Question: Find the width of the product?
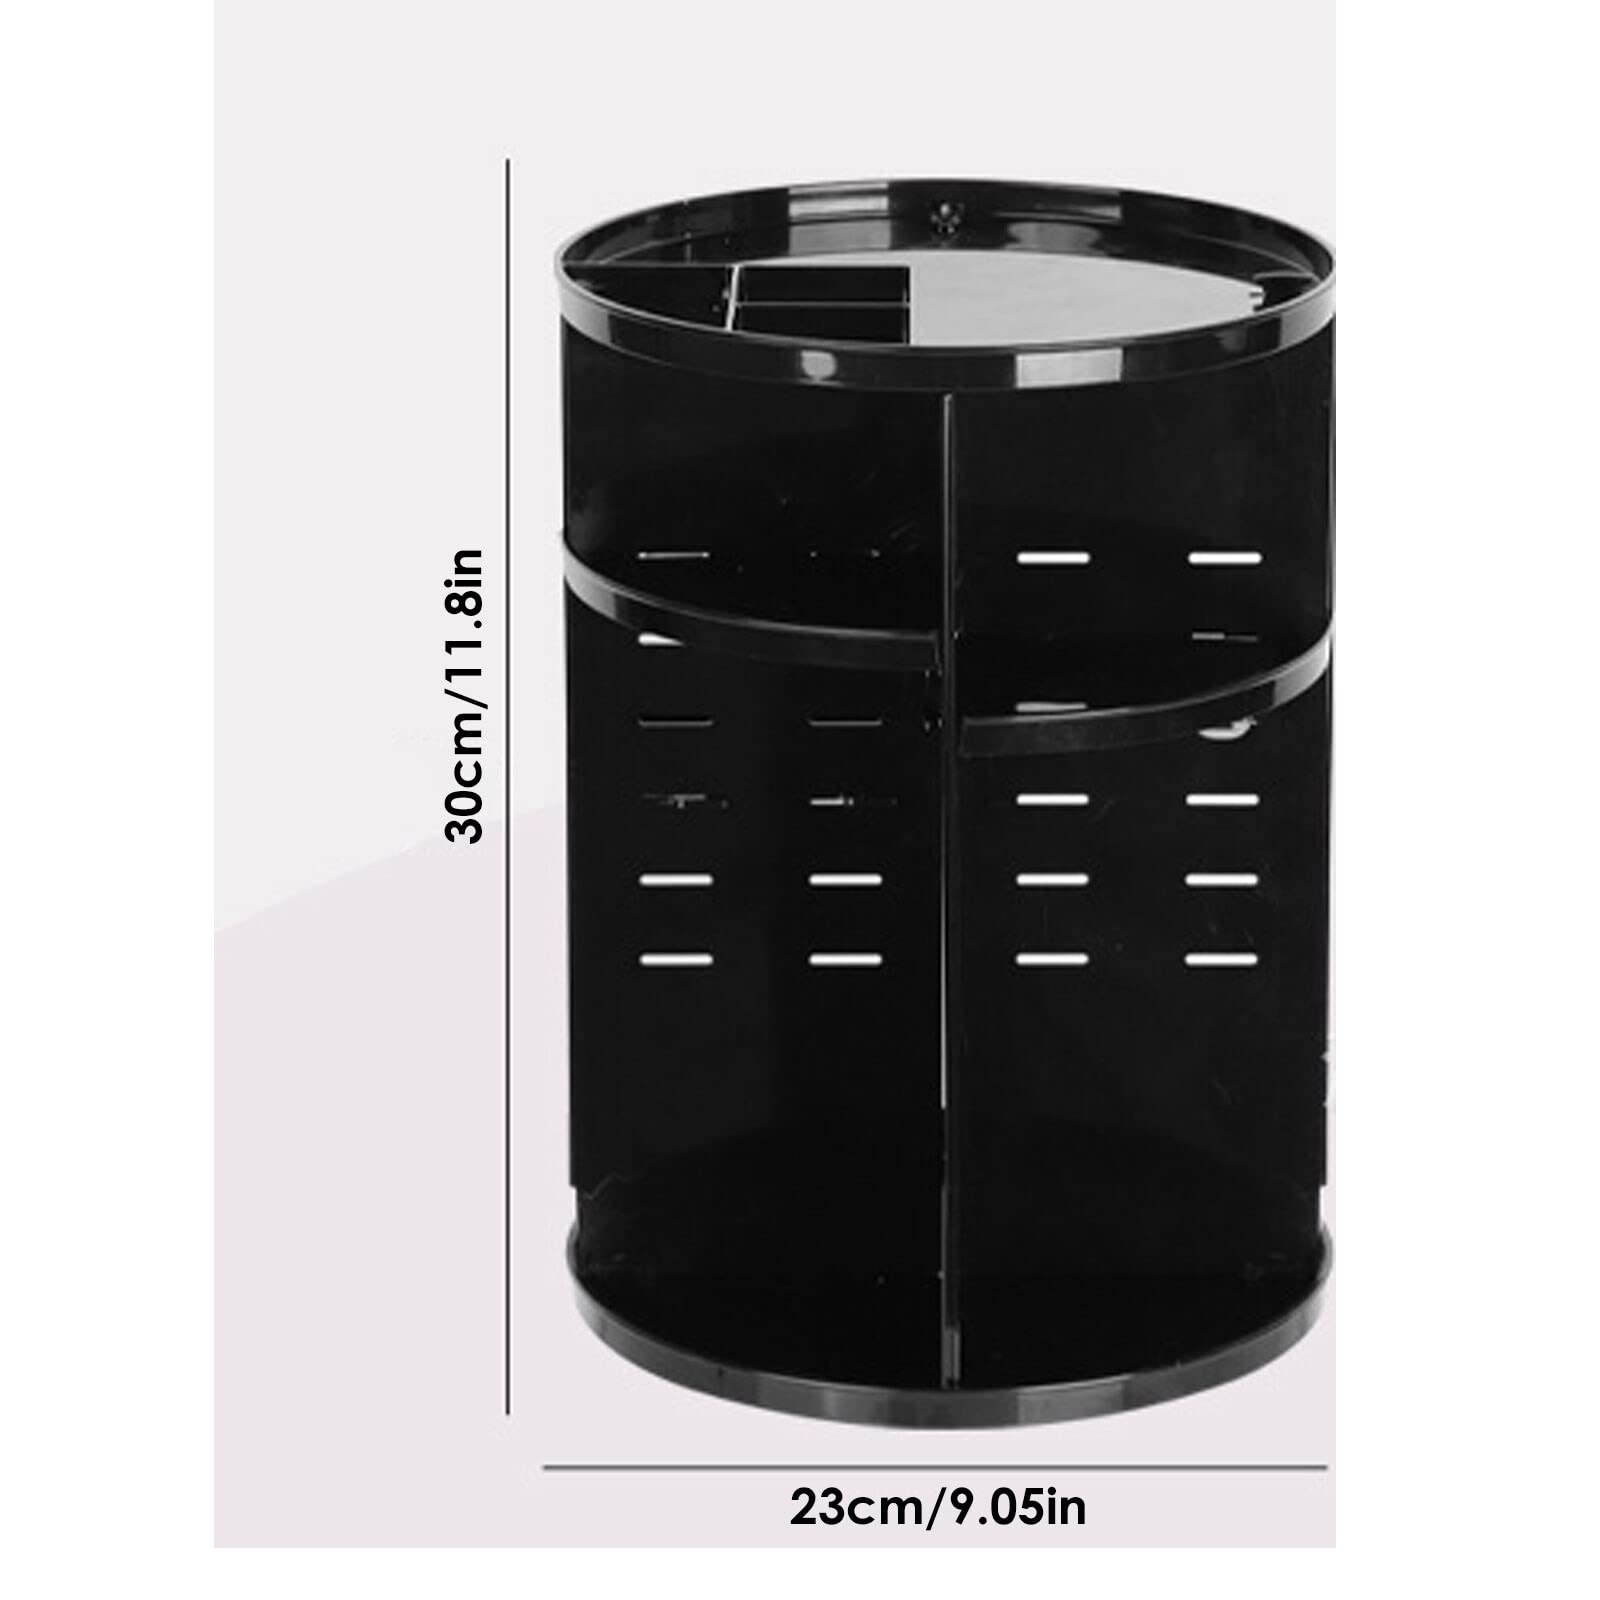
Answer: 23.0 centimetre